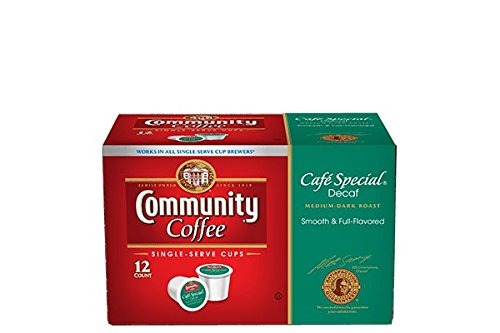
Item Name: Community Coffee Single-Serve K-Cups, Cafe Special DECAF - 48 Count
Value: 48.0
Unit: Count

Price: 20.7